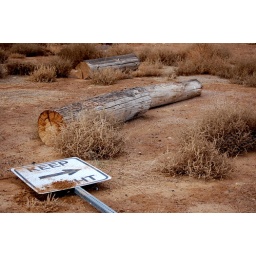
This sign was laying in the ground in a field